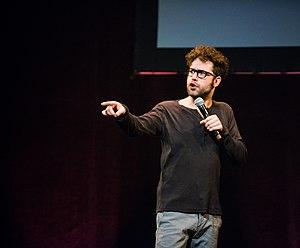
Fred Dubé, lors d'une représentation de son spectacle solo Radical Pouding, le 18 juillet 2015.
Fred Dubé est un humoriste québécois né à Rimouski. Il est diplômé de l'École nationale de l'humour en 2005 et présente son premier spectacle solo dès 2010.